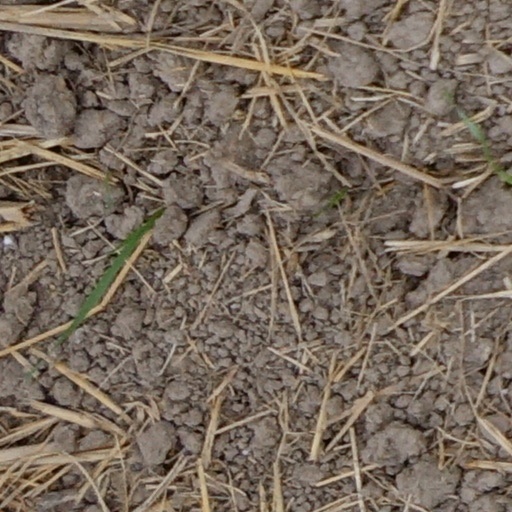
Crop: wheat